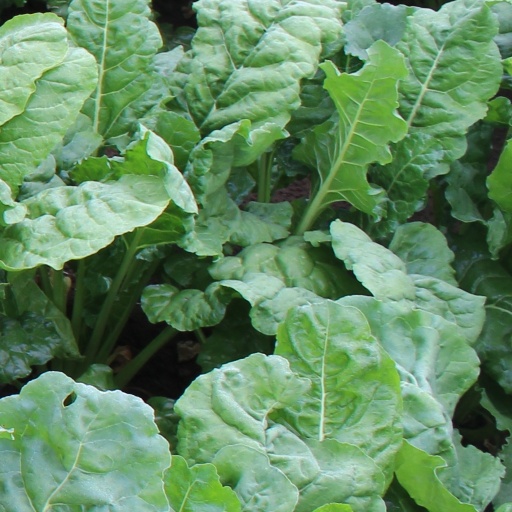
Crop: sugar beet